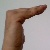
The image shows a hand gesture representing a space in Indian Sign Language.